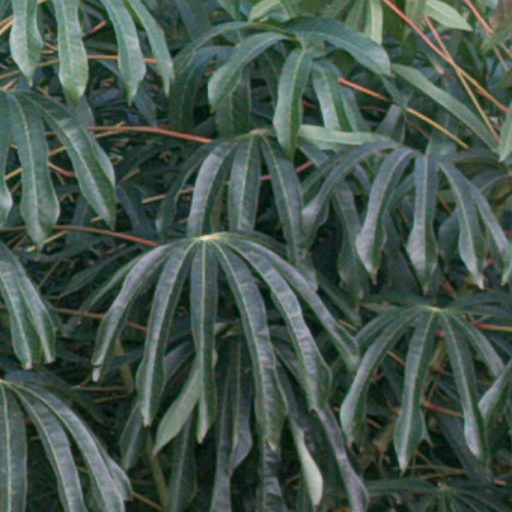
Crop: cassava